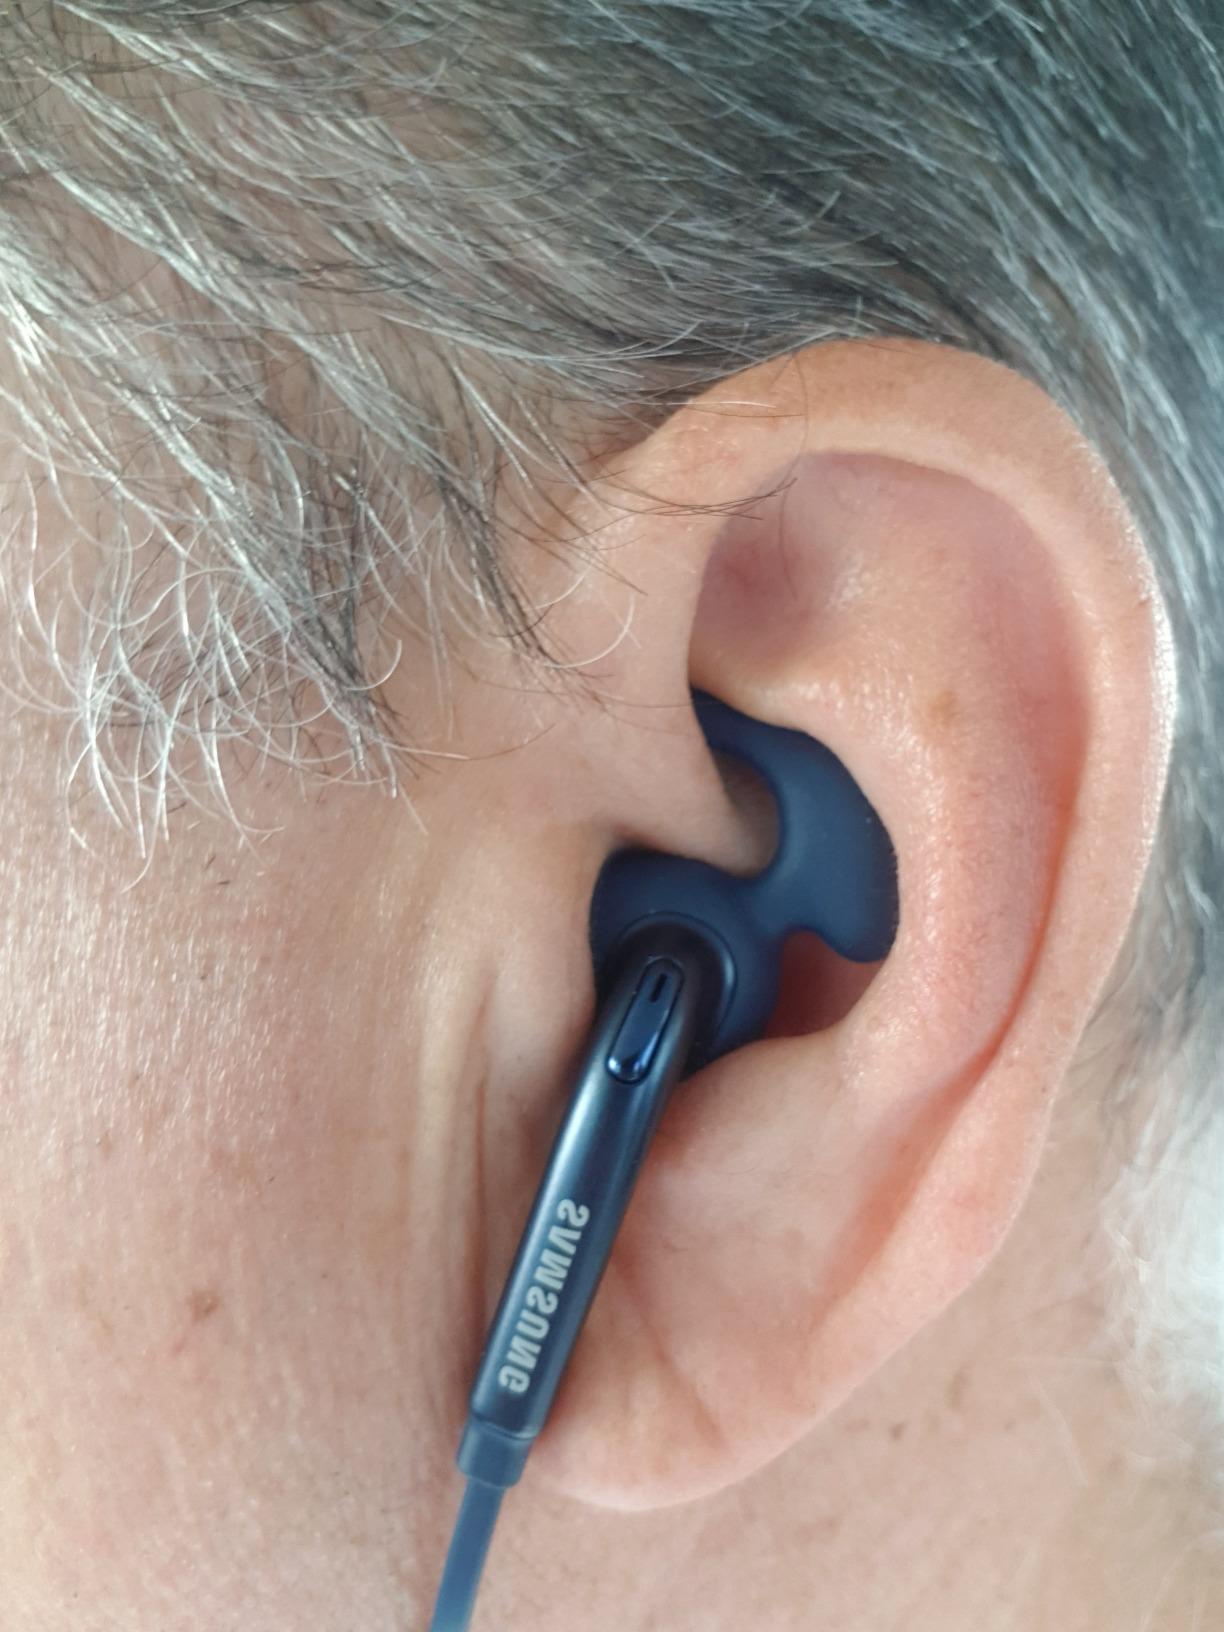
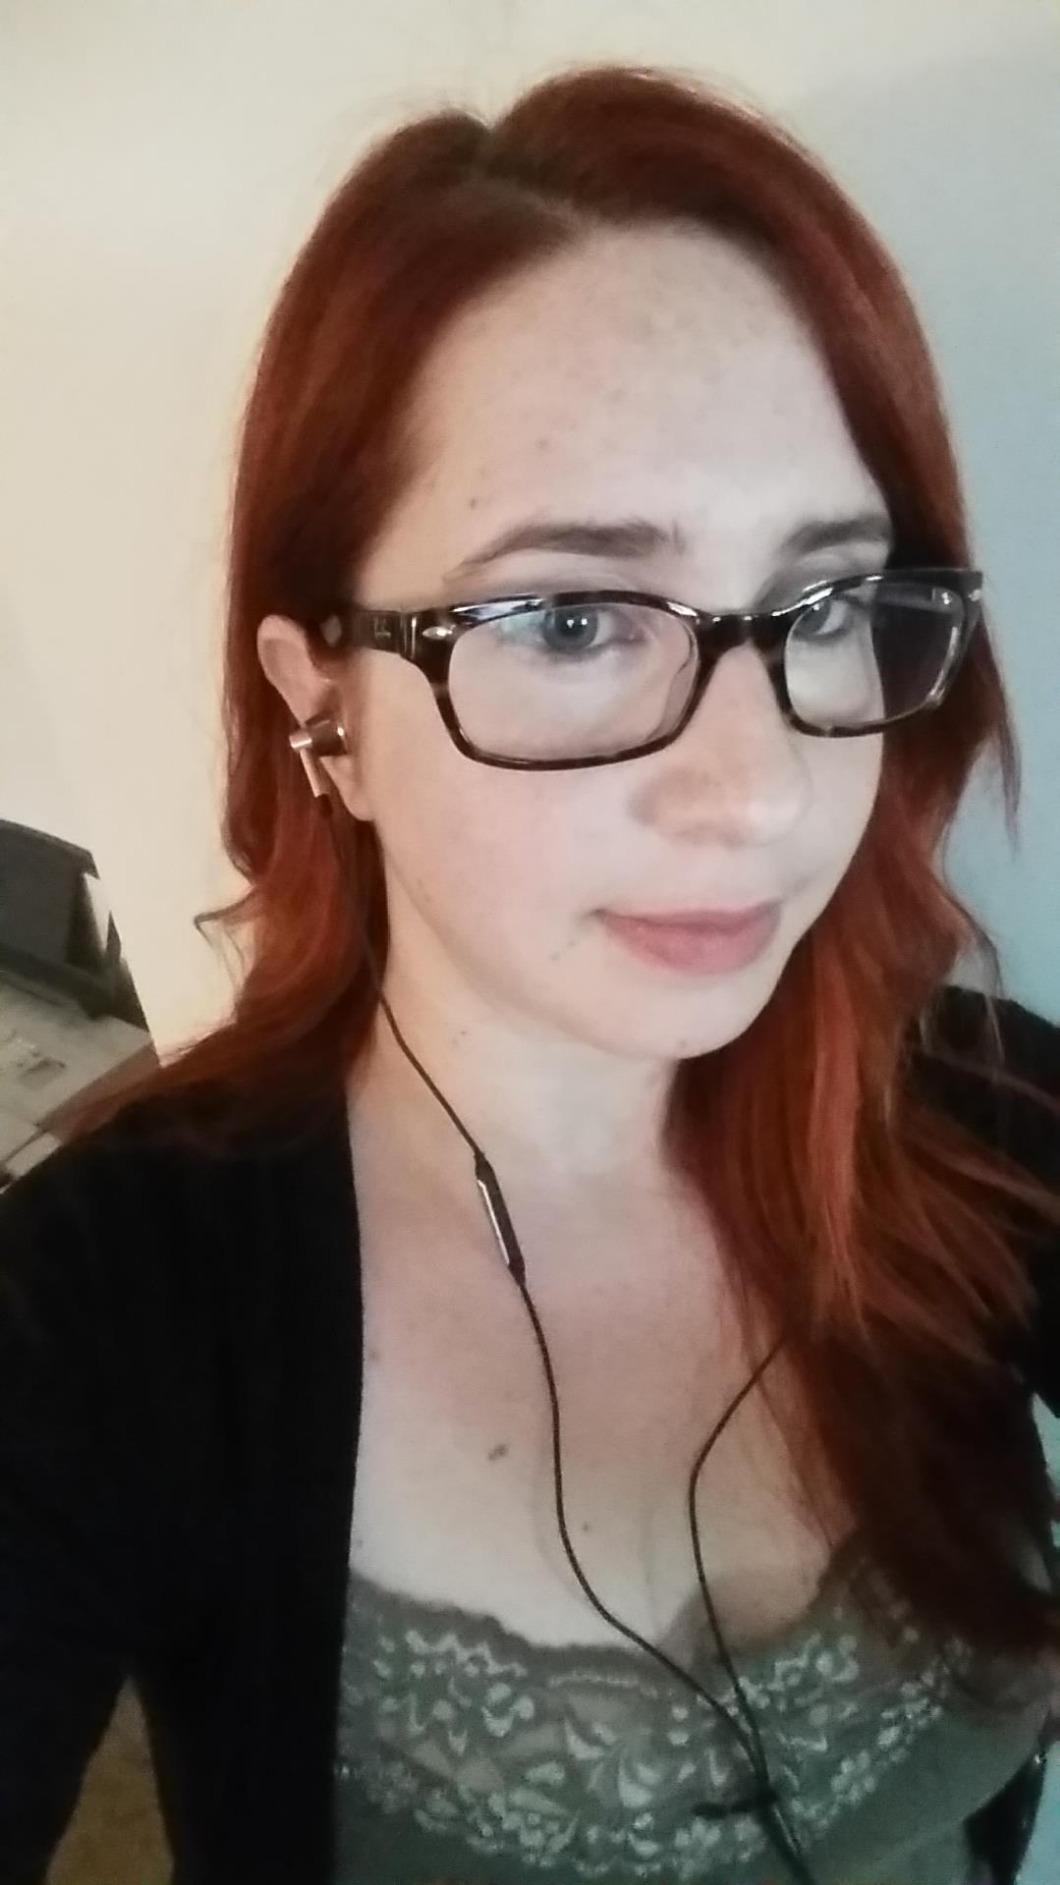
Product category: headphones
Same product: no